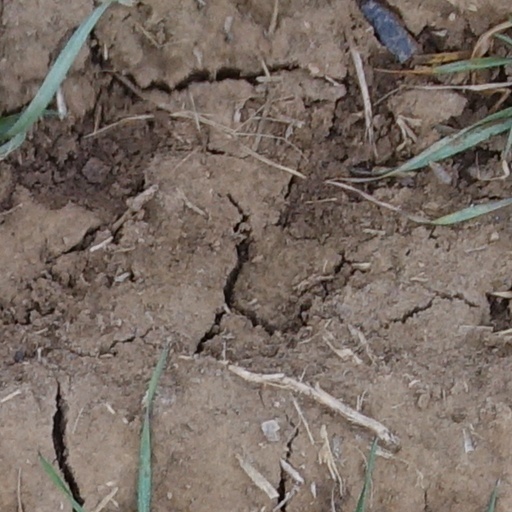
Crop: wheat